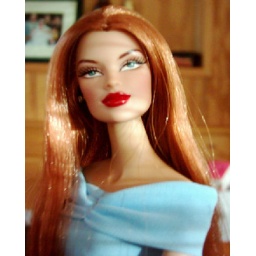
Caitlin in a sky blue KM